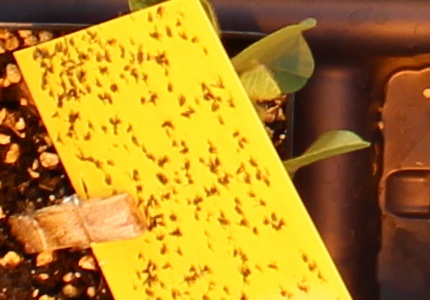
Label: Soybean